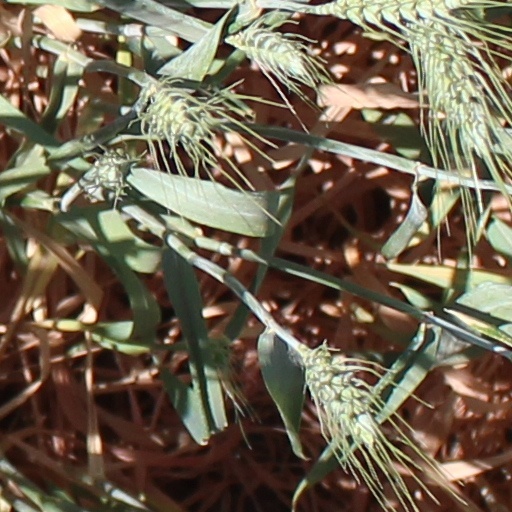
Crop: wheat